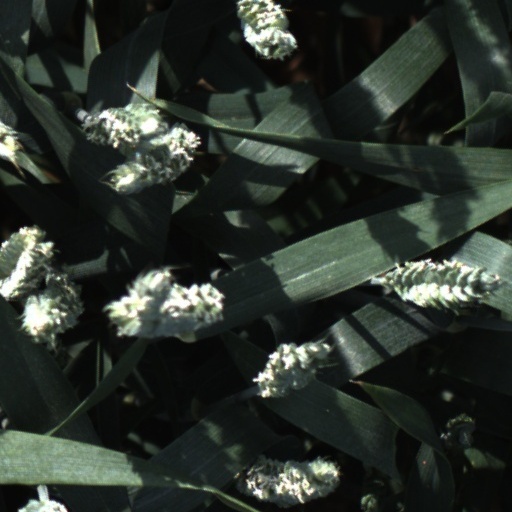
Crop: wheat